Indigenous religion

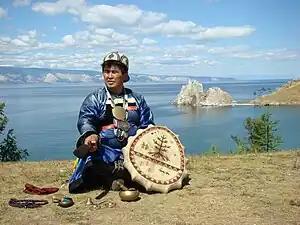
A Buryat religious specialist in Olkhon. Because they have undergone Russian colonialism, the Buryat's belief system is labeled an "indigenous religion".

Indigenous religion or native religion is a category used in the study of religion to demarcate the religious belief systems of communities described as being "indigenous". This category is often juxtaposed against others such as the "world religions" and "new religious movements". The term is commonly applied to a range of different belief systems across the Americas, Australasia, Asia, Africa, and Northern Europe, particularly to those practiced by communities living under the impact of colonialism.